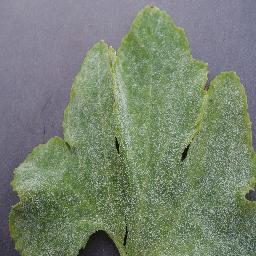
Label: Squash___Powdery_mildew